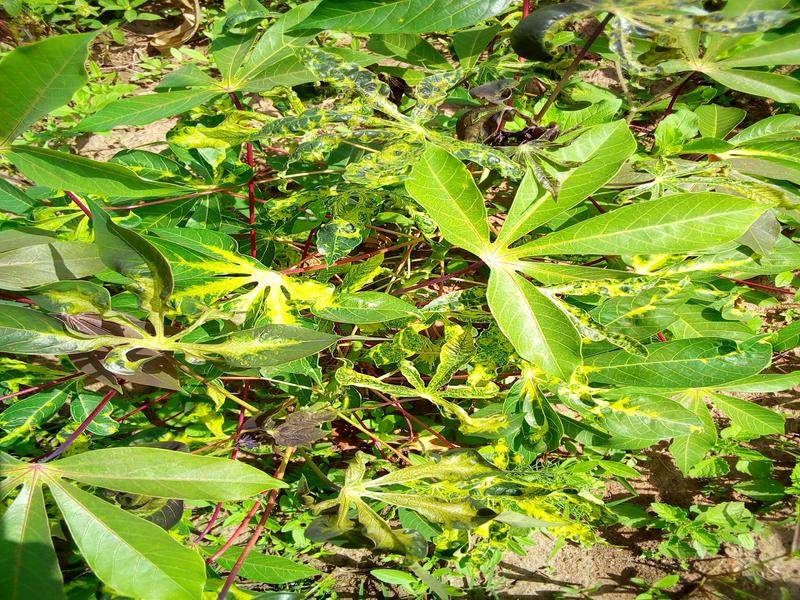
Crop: cassava
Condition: mosaic_disease